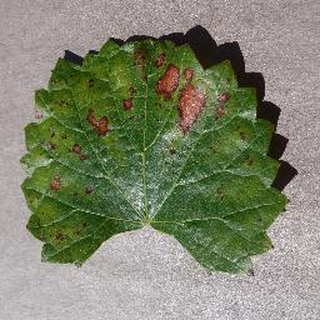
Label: grape_esca_black_measles